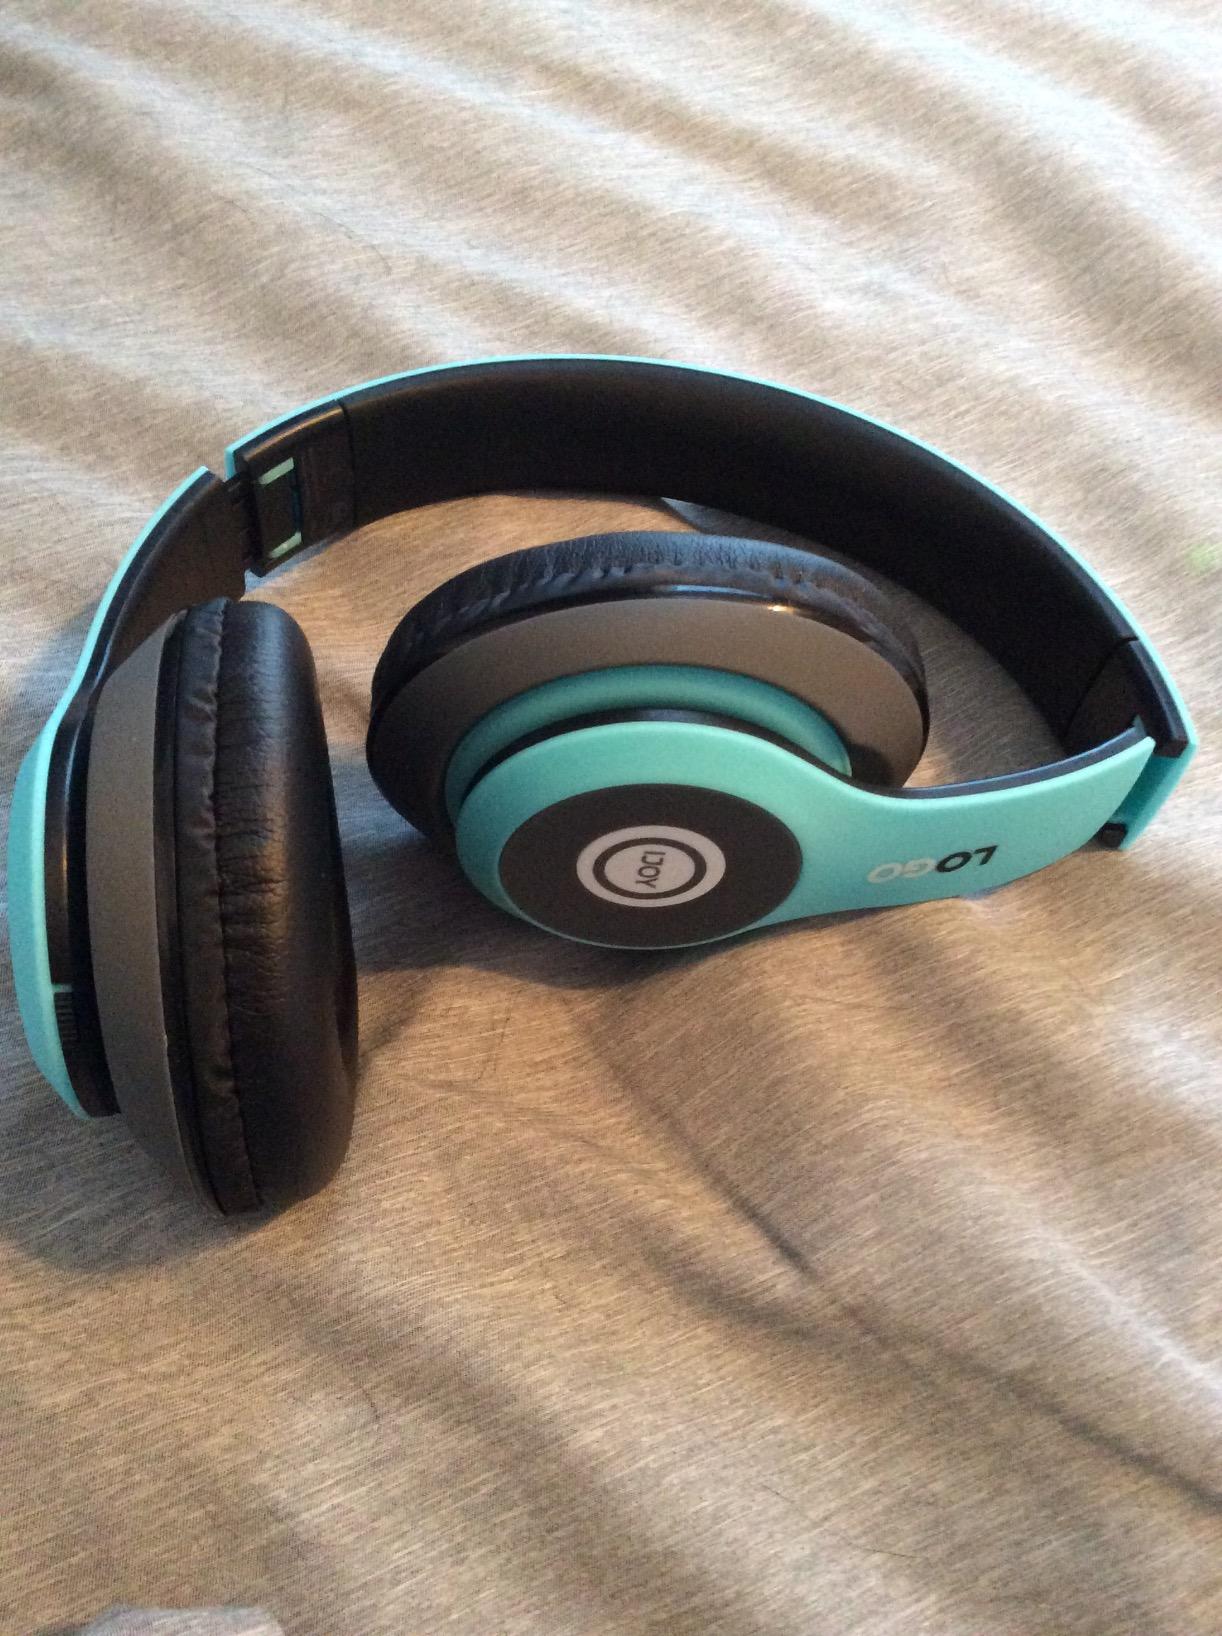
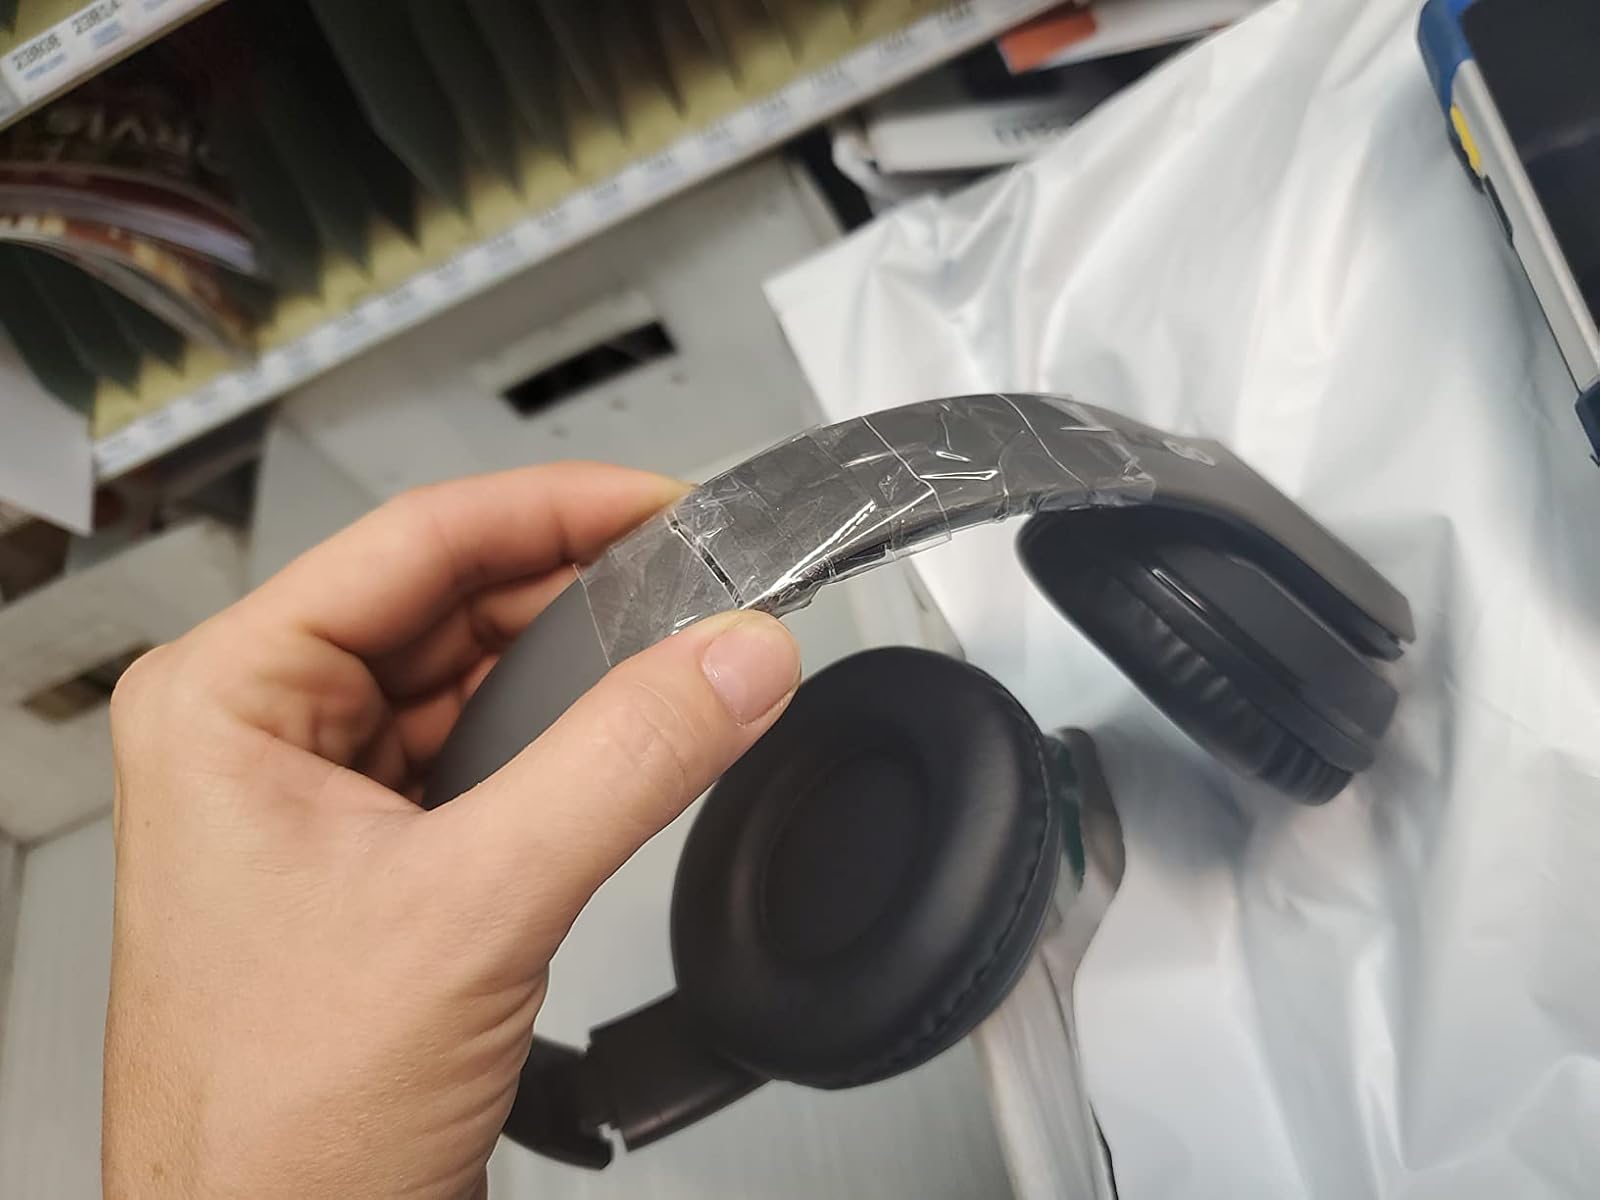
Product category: headphones
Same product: no